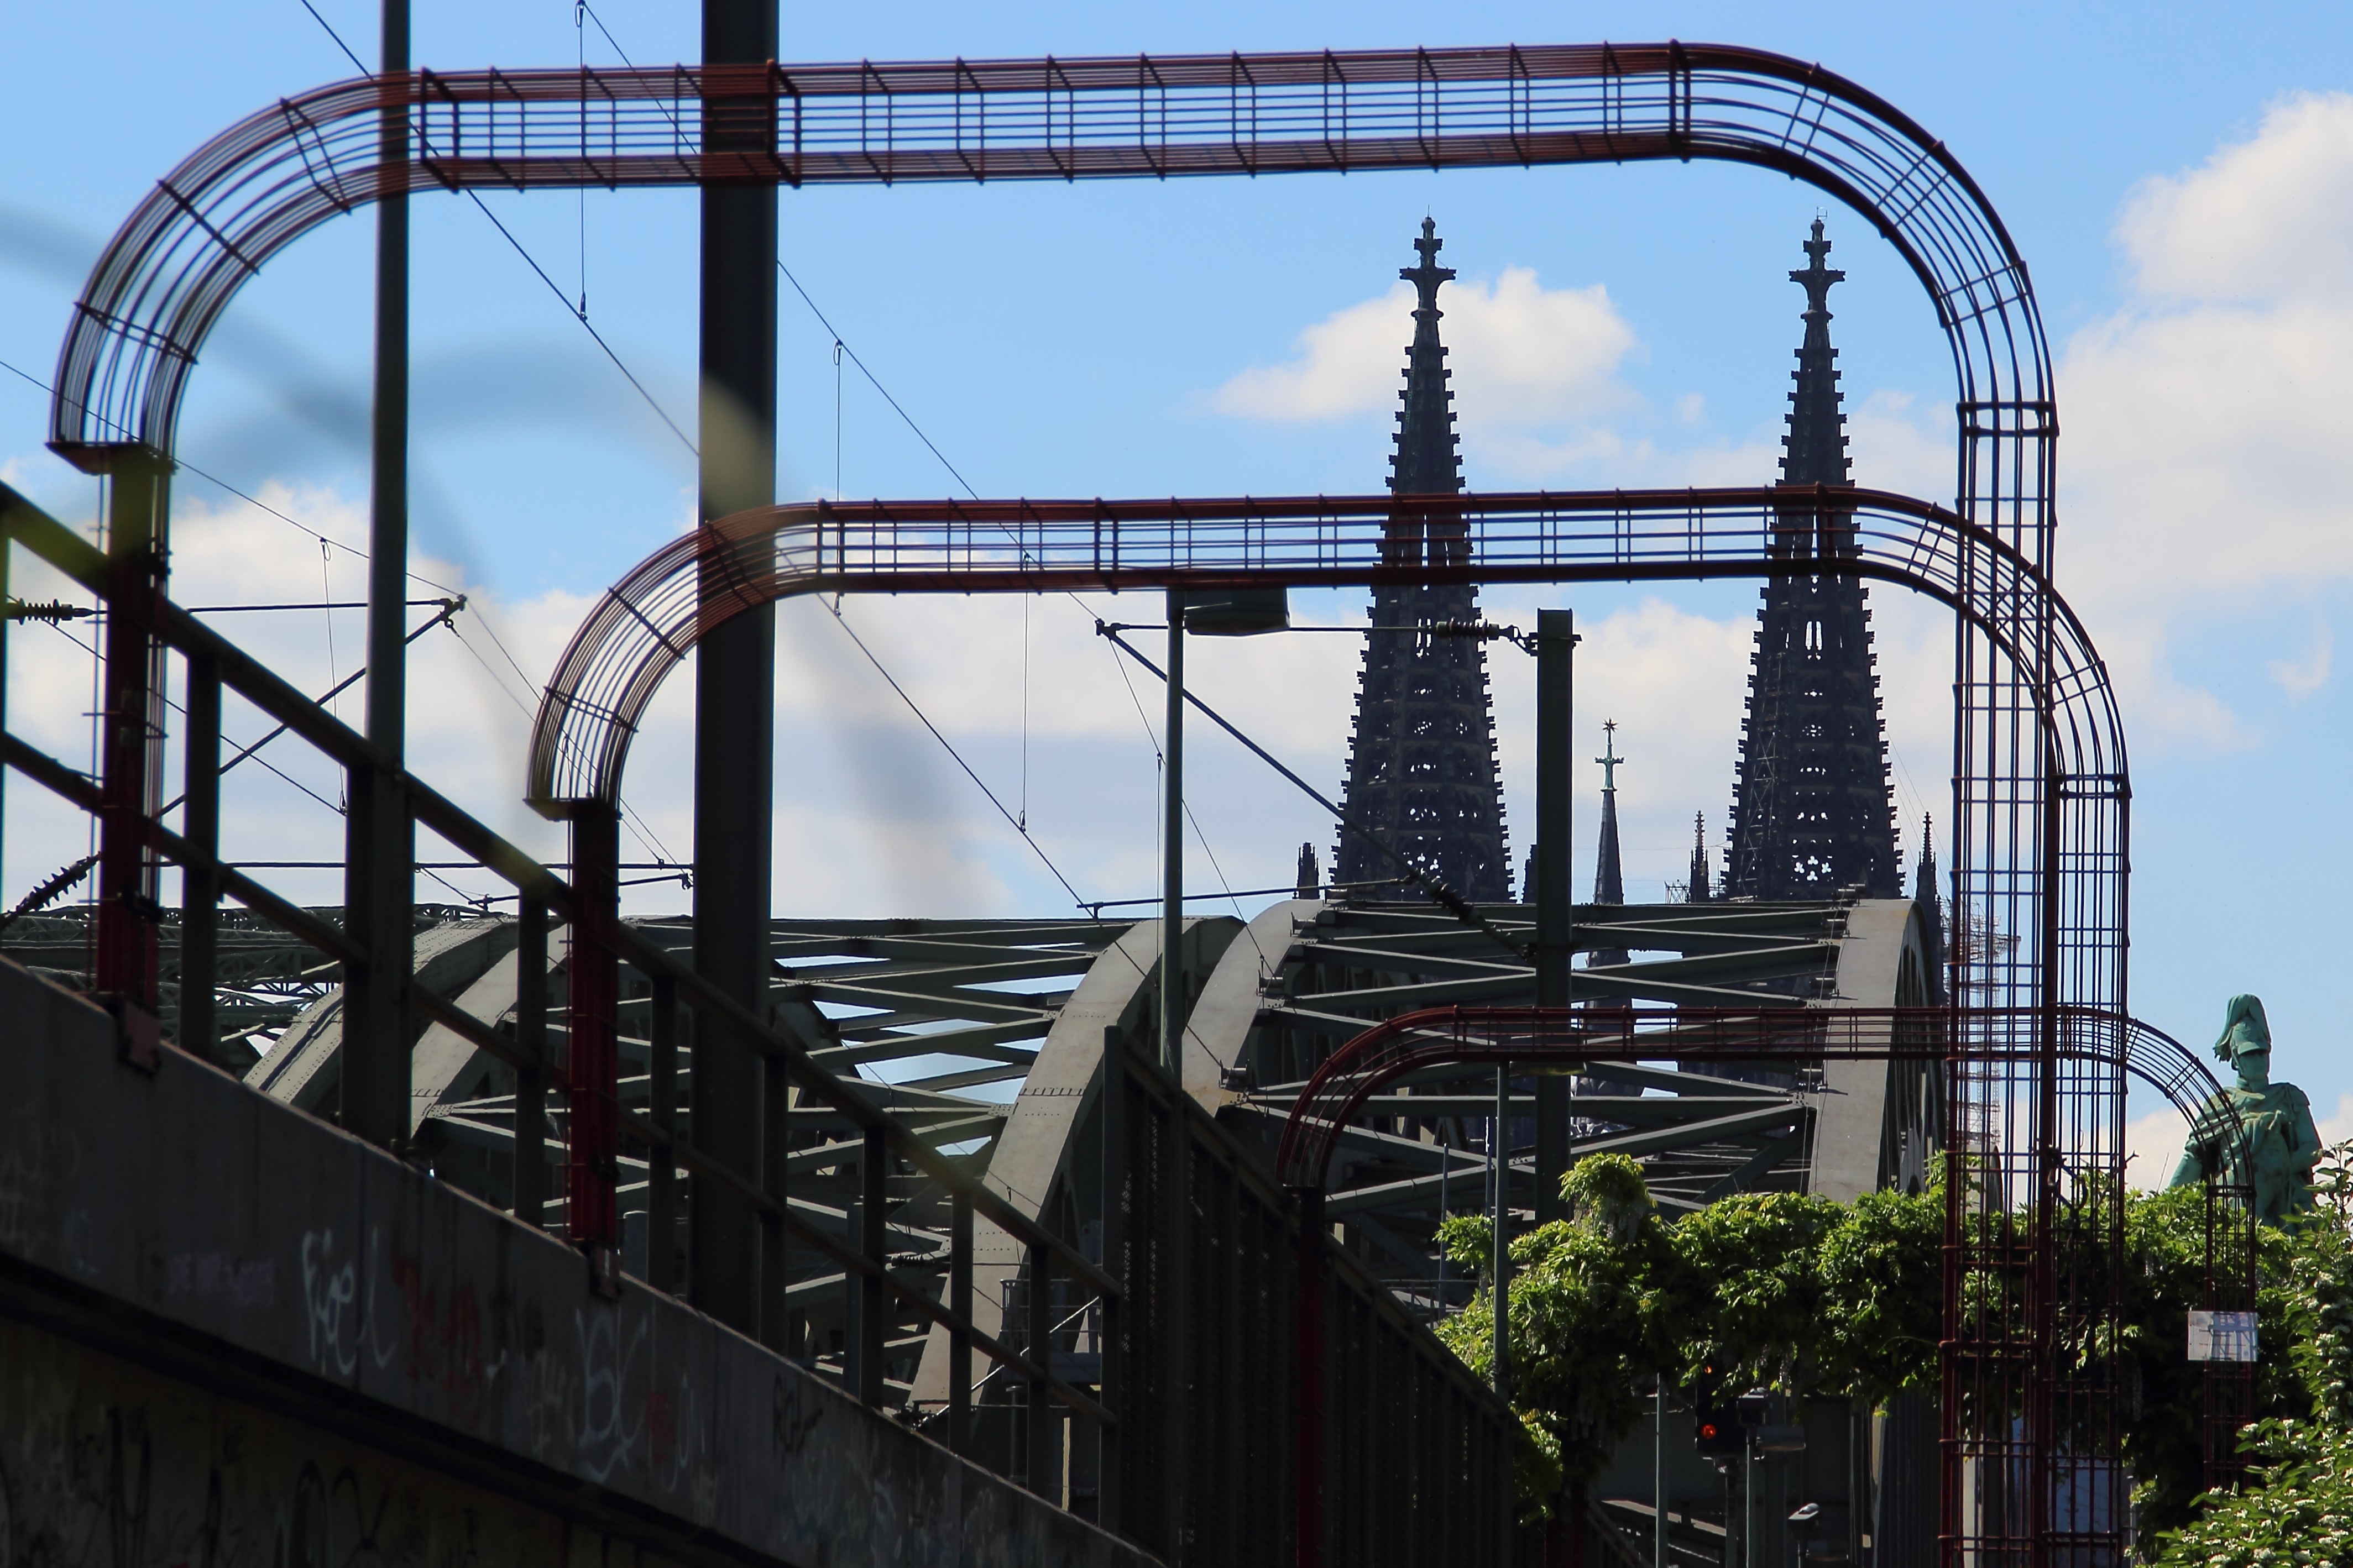
bridge, perspective, building, train, recreation, transport, amusement park, park, landmark, contrast, roller coaster, germany, cologne, dom, cologne cathedral, skyway, amusement ride, outdoor recreation, nonbuilding structure